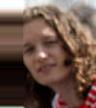
Age: 28